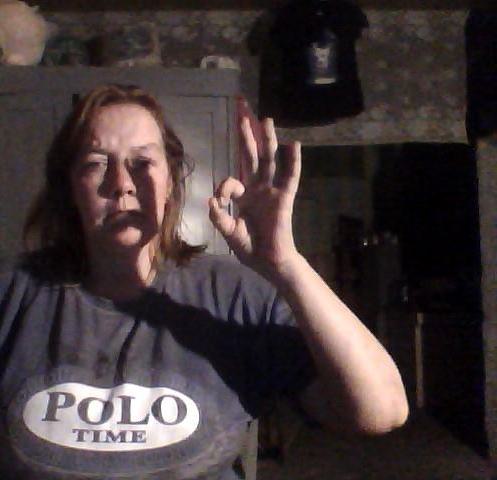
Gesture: ok